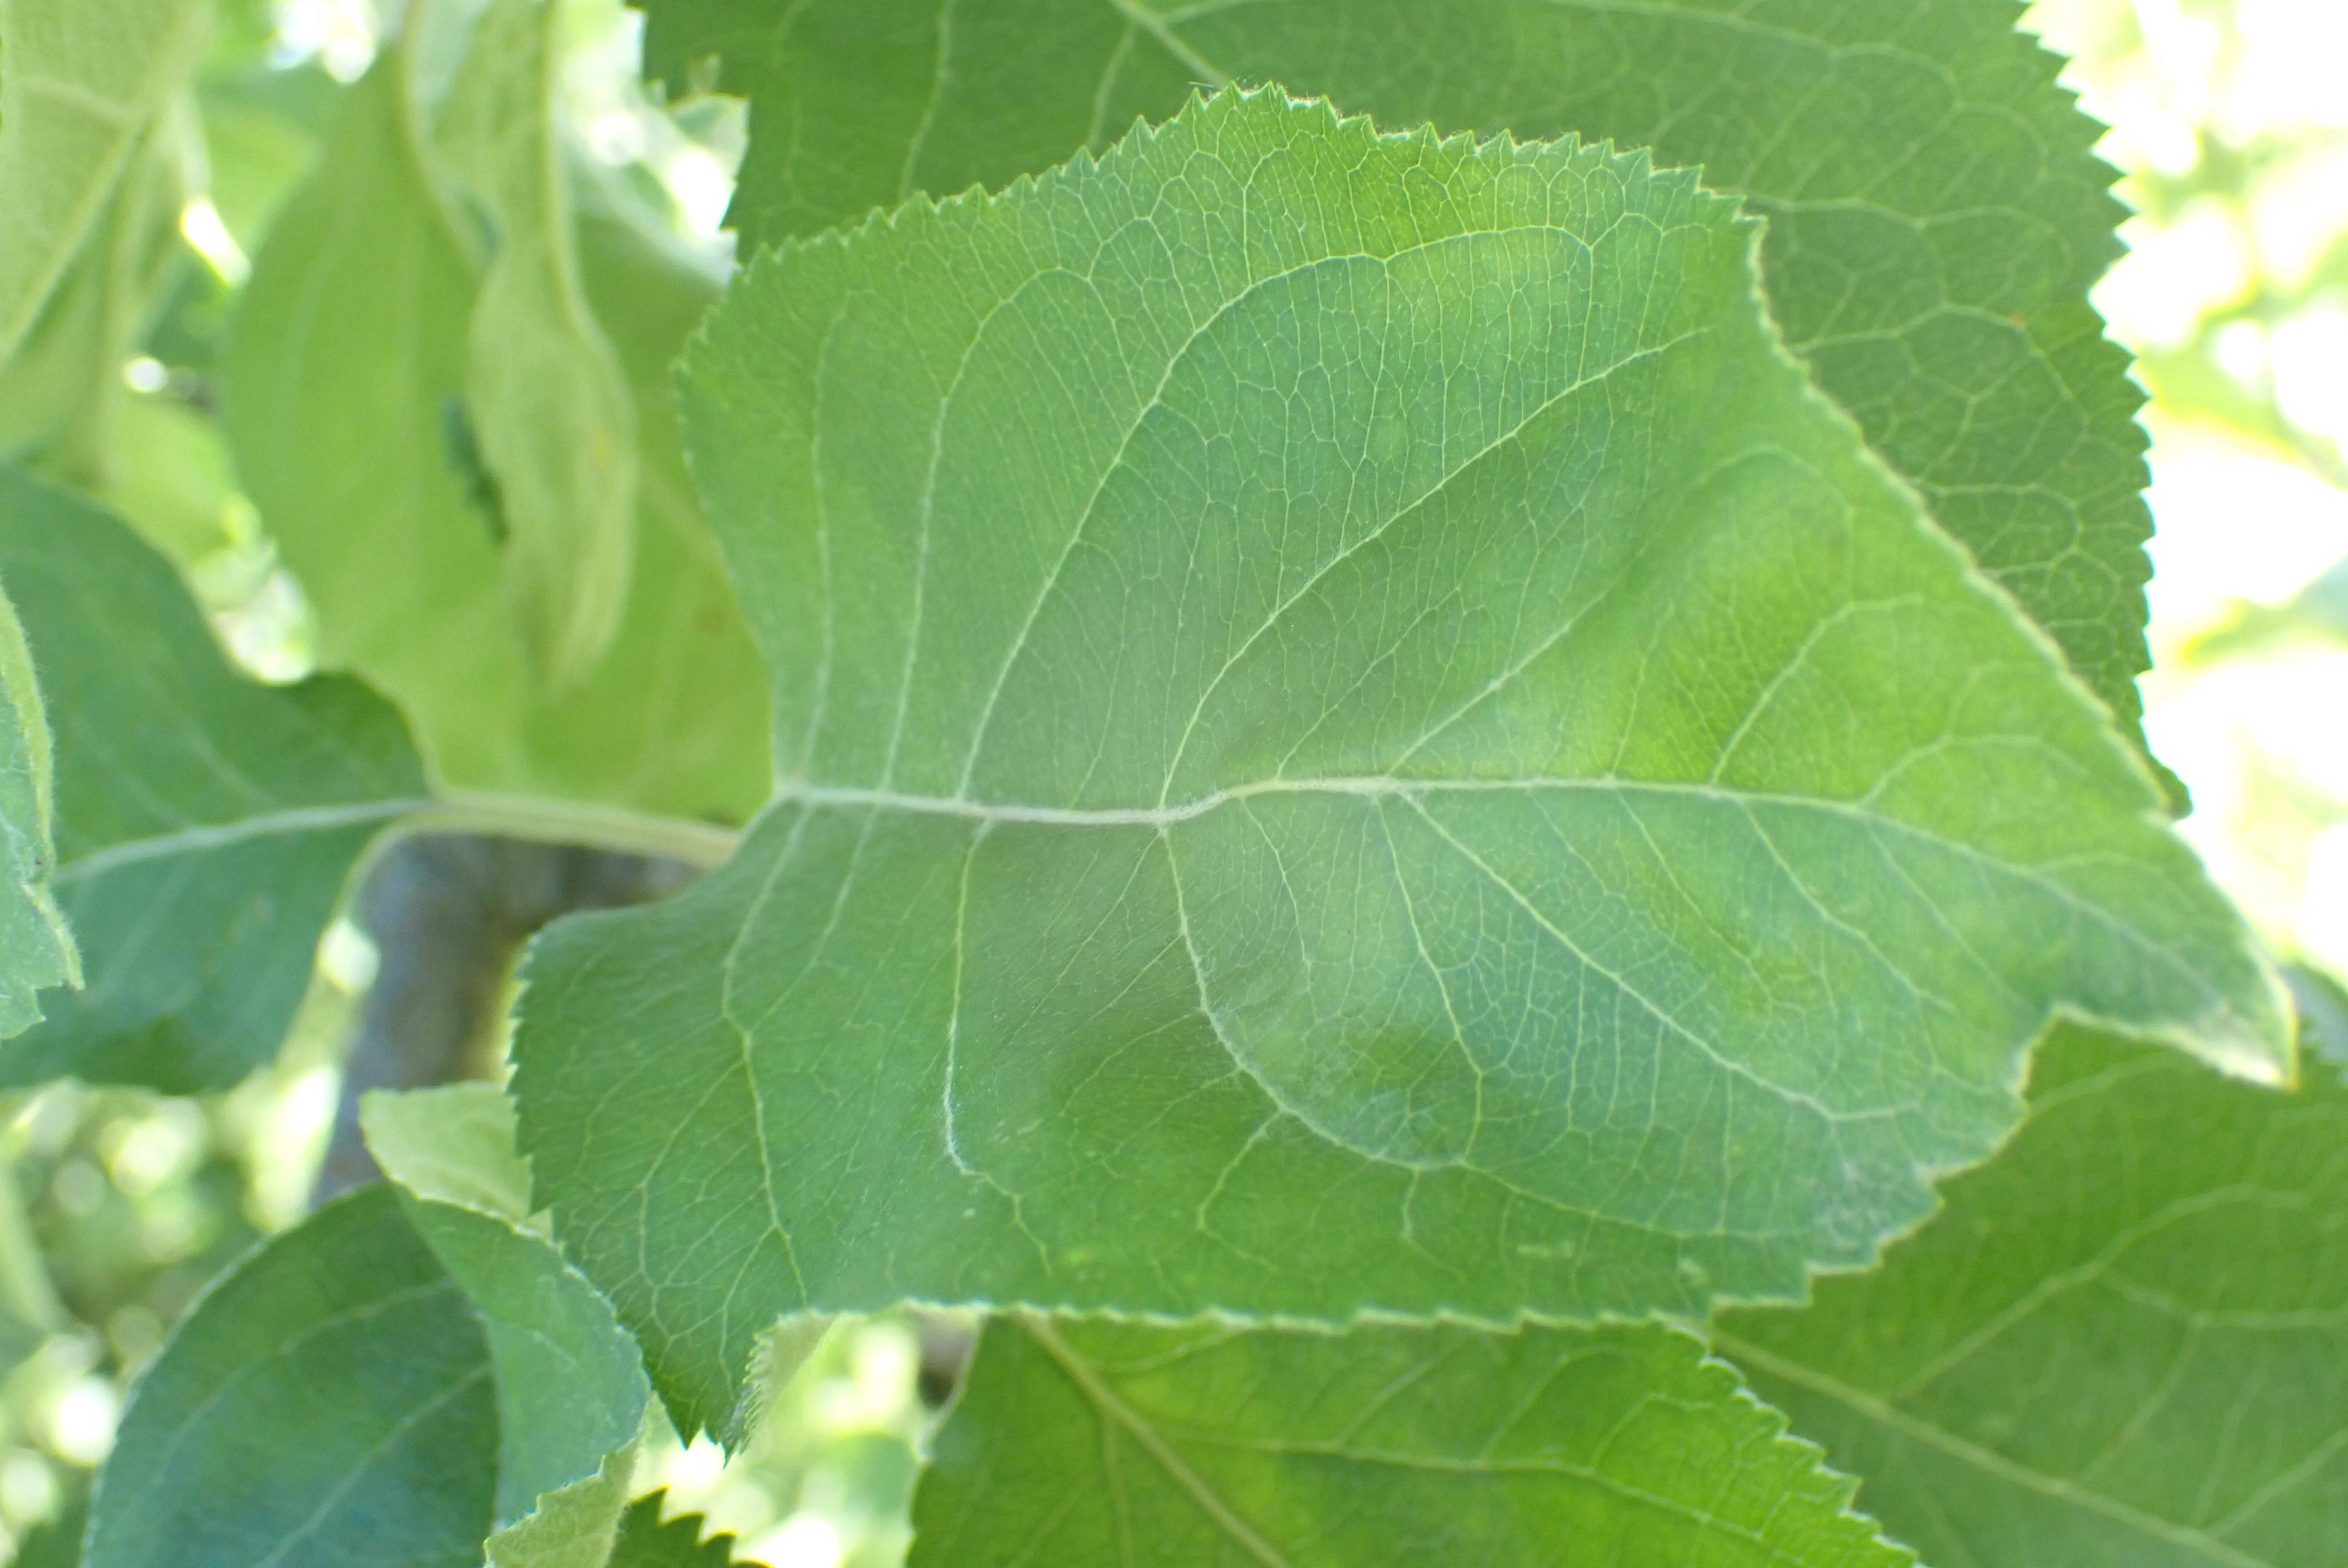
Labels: healthy